Urban renewal in Singapore

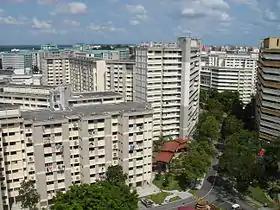

Urban renewal in Singapore refers to land redevelopment programmes in areas of moderate to high density urban land use in the Republic of Singapore.